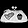
Label: Bag